Project O Canada

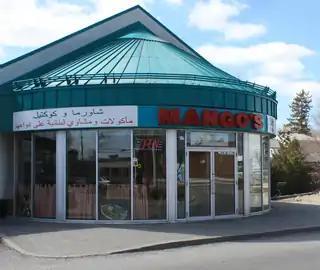
The Mango Cafe

When Almalki met with telecommunications engineer Maher Arar at the "Mango Cafe" shawarma restaurant in Ottawa to discuss local doctors and printer cartridges, officers clandestinely acquired his 1997 lease agreement from Minto Developments Inc., and saw that he had listed Almalki as an emergency contact. He was subsequently placed under surveillance by "Project A-O", and his name added to a Canada Customs "terrorist lookout list", although it was later determined there was no evidence to support such an action.